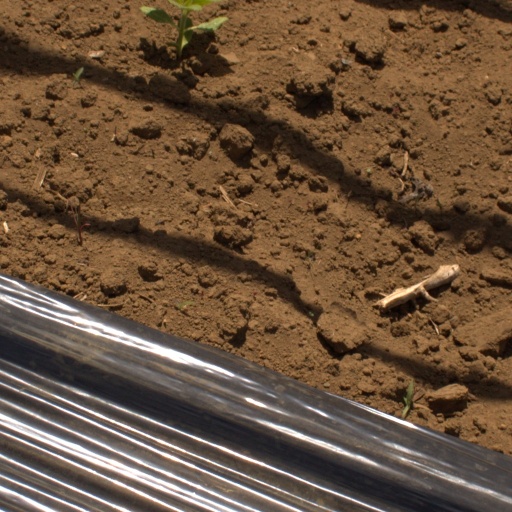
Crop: Jerusalem artichoke